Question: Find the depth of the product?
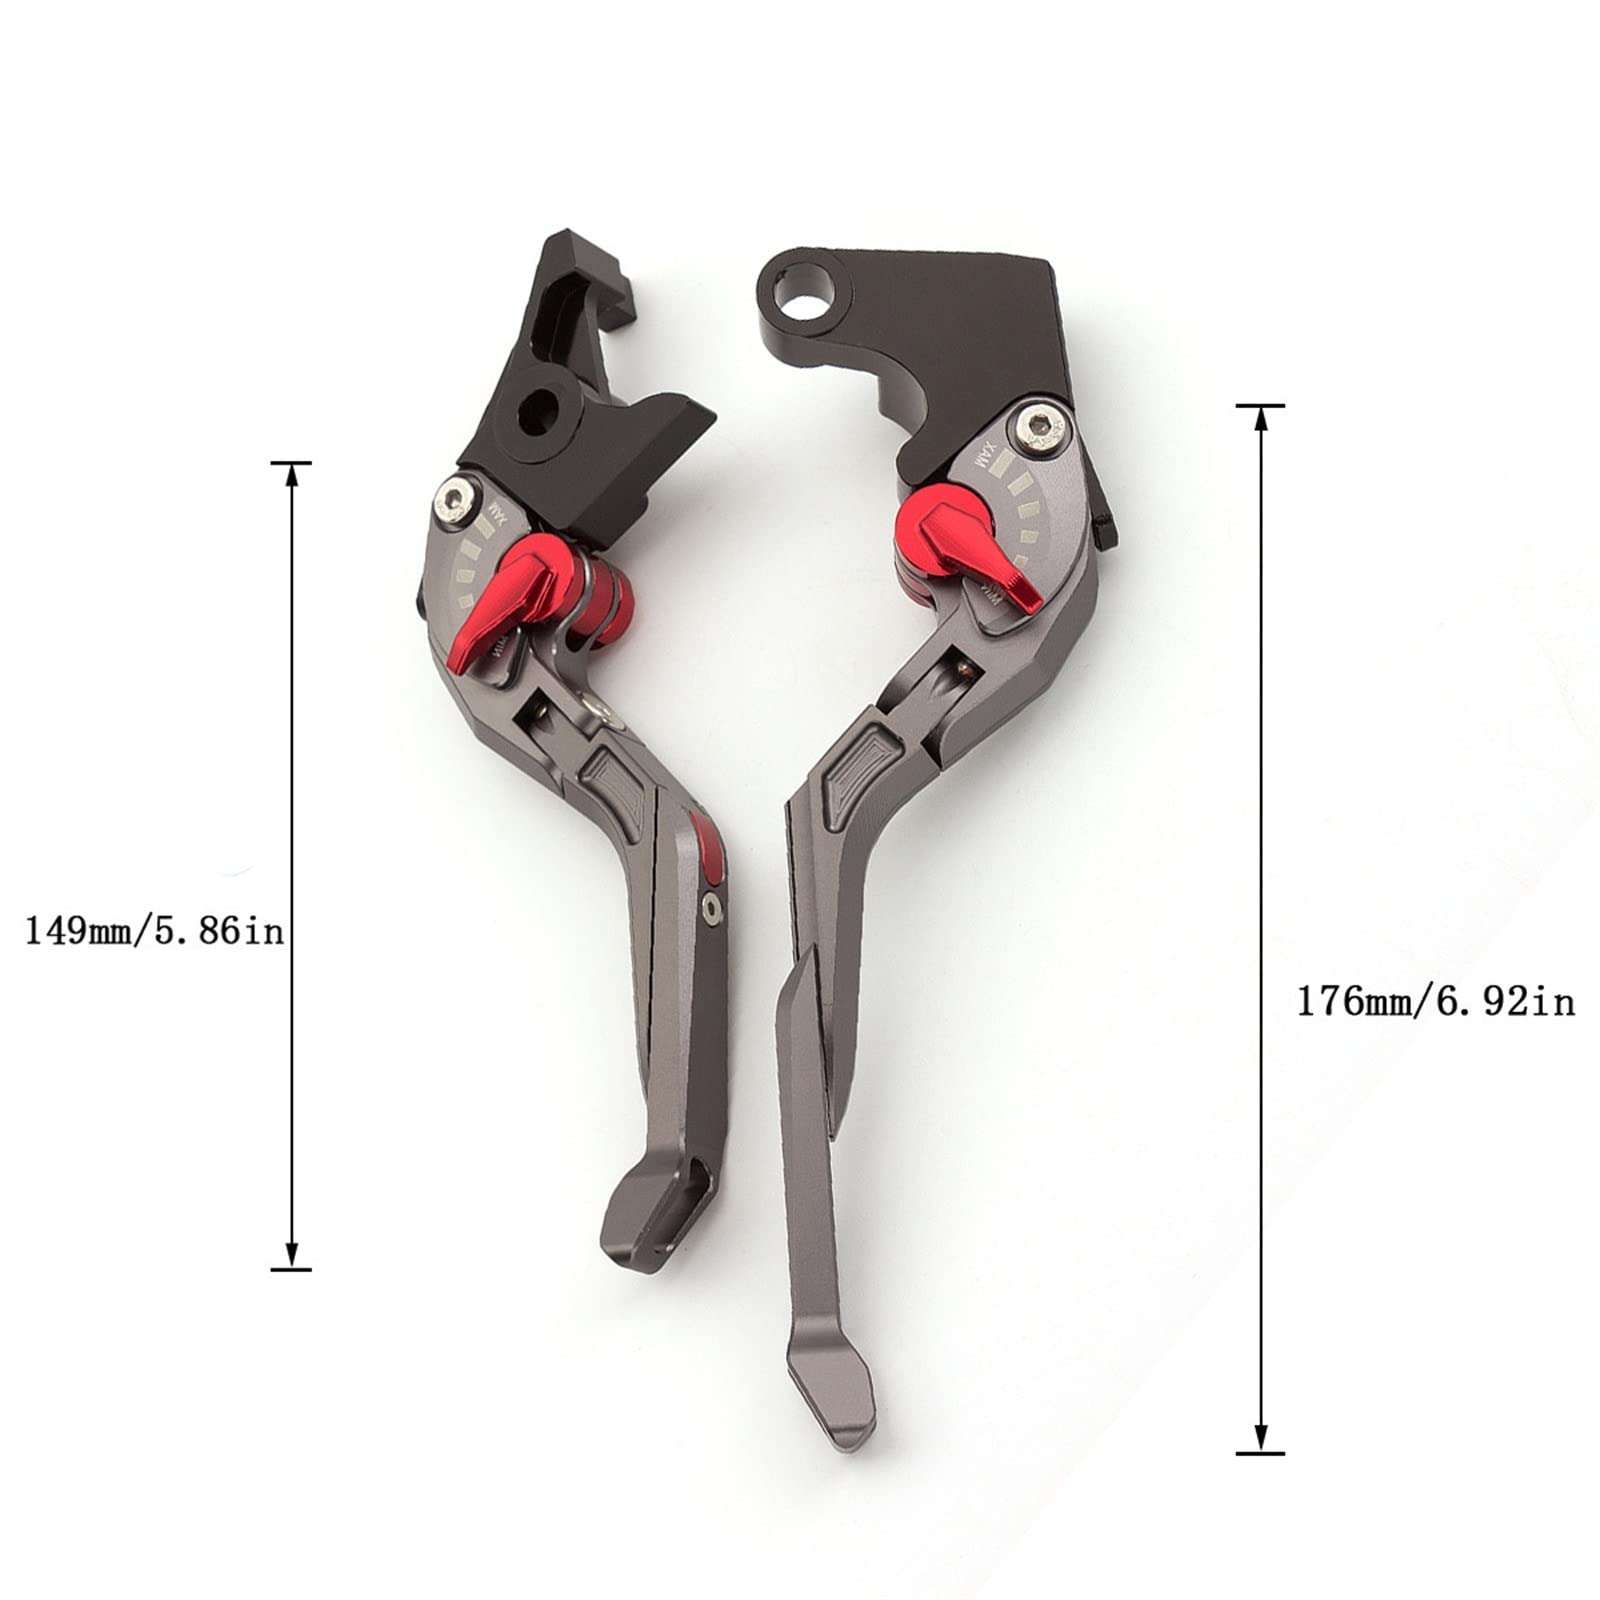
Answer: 176.0 millimetre